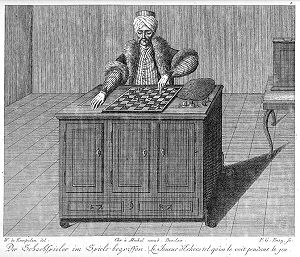
Skaktyrken
Den skakspillende tyrk i et kobberstik fra Karl Gottlieb von Windischs bog Briefe über den Schachspieler des Hrn. von Kempelen fra 1783.
"Skaktyrken eller skakautomaten var en konstruktion bygget i 1770, som foregav at være en skakspillende maskine, men som blev afsløret som et svindelnummer i 1820'erne. Den blev fremvist første gang i 1770 af ""opfinderen"" den østrig-ungarske hofråd Wolfgang von Kempelen, som ønskede at gøre indtryk på kejserinde Maria Theresia.